Delahaye 135

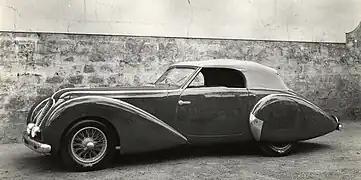
Delahaye 135 MS Cabriolet Pourtout

The Delahaye 135 is a luxury car manufactured by French automaker Delahaye. Designed by engineer Jean François, it was produced from 1935 until 1954 in many different body styles. A sporting tourer, it was also popular for racing.